America's Most Wanted

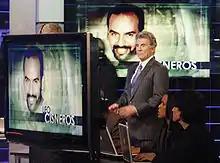
John Walsh presenting a fugitive

While Linder was shooting the pilot episode in Indiana, Chao and Fox attorney Tom Herwitz conducted a hurried search for a host. Chao's first choice was former police officer and best-selling author Joseph Wambaugh, but Wambaugh refused, saying he did not believe a national dragnet would work in the United States. Chao also considered asking then-recently resigned U.S. Attorney (and future New York City mayor) Rudolph Giuliani, former Virginia governor Chuck Robb and former Nebraska governor Bob Kerrey before deciding a politician might use the show as a platform for personal political ambitions. Other potential candidates included former Marine Corps Commandant General P. X. Kelly, journalists Linda Ellerbee and Bob Woodward, and victims' advocate Theresa Saldana. Then, during a marathon telephone conference call, Herwitz suggested John Walsh. Walsh had gained publicity after his six-year-old son, Adam, was kidnapped and murdered in 1981. The crime had been the subject of the 1983 television film "Adam", and Walsh's later advocacy had resulted in new legislation to protect missing children, as well as the creation of the National Center for Missing and Exploited Children. After lengthy discussions, Walsh agreed to host the pilot episode.